H-II Transfer Vehicle

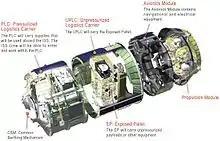
Structure

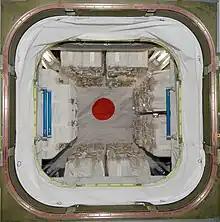
The inside view of the Pressurised Logistics Carrier section of HTV-1.

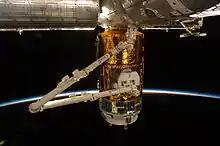
The Canadarm2 removing unpressurised payload from HTV-2.

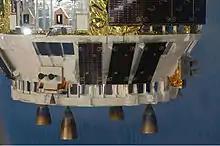
The four main thrusters. Smaller attitude control thrusters can be seen at the right side of this view of HTV-1.

The HTV was about long (including maneuvering thrusters at one end) and in diameter. Total mass when empty was , with a maximum total payload of , for a maximum launch weight of .